Hudson River Chains

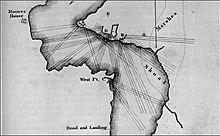
"Fields of Fire" from Fort Constitution on the Hudson River during the Revolutionary War

In 1776 the Continental Army constructed an array of logs sunk underwater between Fort Washington on the island of Manhattan and Fort Lee across the river in New Jersey. Built to a design of Scottish engineer turned Colonial sympathizer Robert Erskine, the logs were intended to pierce and sink any British ships that passed over them. An opening was left for the passage of American ships.